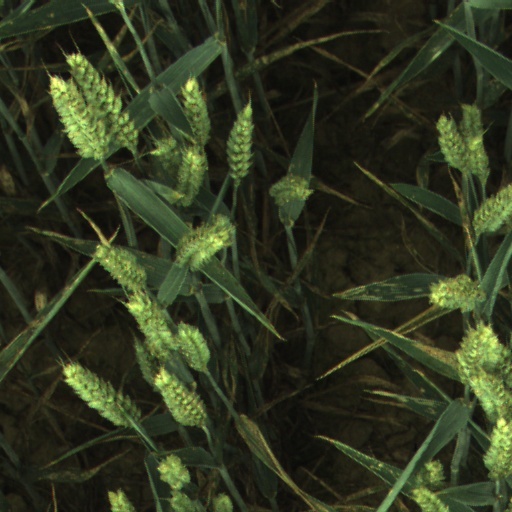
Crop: wheat